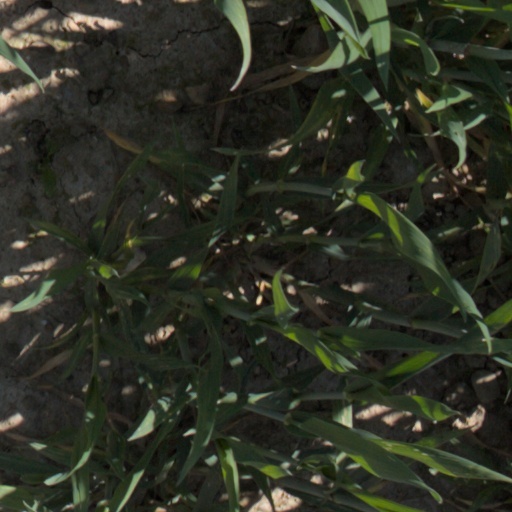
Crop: wheat